Jonty Rhodes

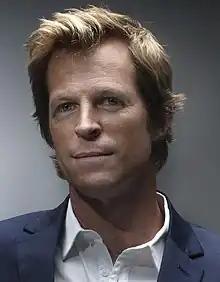
Rhodes in 2013

Jonathan Neil "Jonty" Rhodes (born 27 July 1969) is a South African professional cricket coach, commentator and former Test and One Day International cricketer. He is regarded as one of the greatest fielders of all time and was the first South African cricketer to take 100 ODI catches. He played for the South African cricket team between 1992 and 2003. He is the fielding coach of the Lucknow Super Giants in the Indian Premier League. He is the fielding coach of Durban's Super Giants as well as the consultant fielding coach of the Sri Lanka national cricket team. Rhodes was a member of the South Africa cricket team that won the 1998 ICC KnockOut Trophy, the first ICC trophy the country has won.